Johann Nepomuk von Poißl

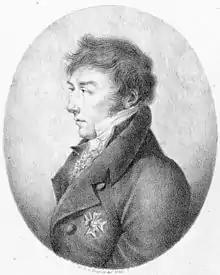
Johann Nepomuk von Poißl

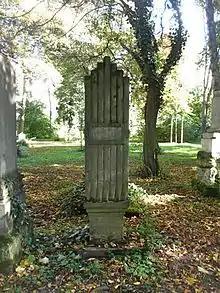
Grave of Johann Poißl in Munich

Johann Nepomuk von Poißl (15 February 1783 17 August 1865) was a Bavarian composer and intendant.